Volcano (2011 film)

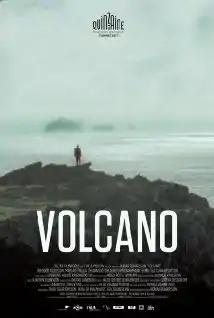
Film poster

Volcano is a 2011 Icelandic drama film directed by Rúnar Rúnarsson. The film was selected as the Icelandic entry for the Best Foreign Language Film at the 84th Academy Awards, but it did not make the final shortlist. At the 2012 Edda Awards, the film was nominated in 14 categories, winning in 5.